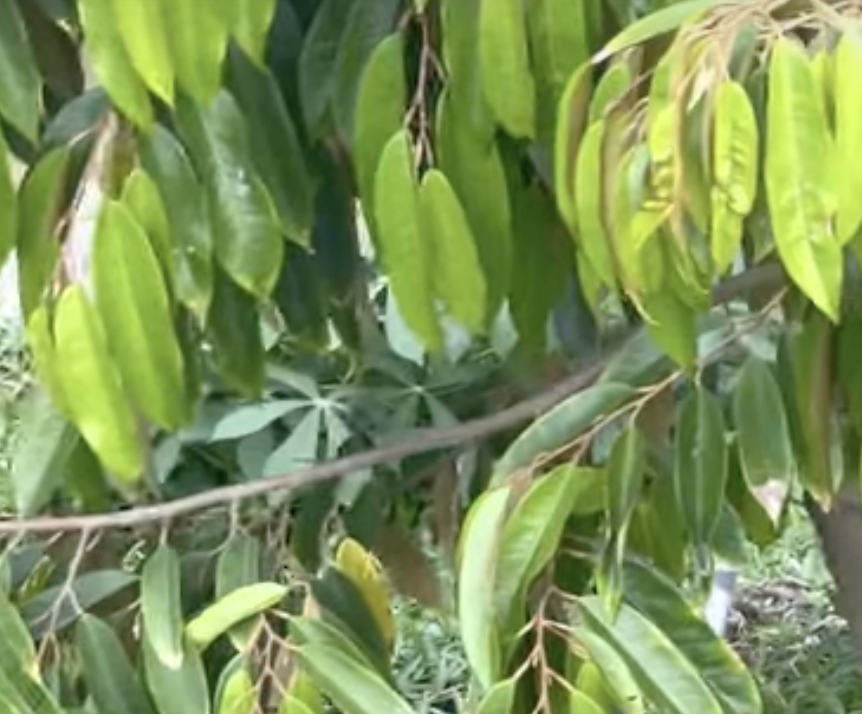
Label: yellow_leaf